Pennsylvania Railroad 5550

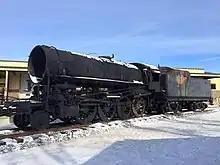
USATC 611, a USATC S160 Class steam locomotive, is currently the only surviving engine to be fitted with Franklin Type D Rotary Cam poppet valve, similar to what will be on PRR 5550. Note the large eccentric gear above the first two driving wheel sets, iconic to the Type B valve.

5550 is slated to use the Franklin Type B2 rotary-cam poppet valves in place of the Type A oscillating-cam poppets due to an increased ease of maintenance and superior performance. Although an unusual arrangement, it is not the first time the Type B poppets were used on a Pennsylvania Railroad class T1. In 1948, T1 number 5500 was rebuilt to use the Type B2 poppets following a damaging collision with a K4s in St. Louis, Missouri. Franklin Type B gear was applied to a handful of locomotives starting in 1948, including K4s 3847, which had been designed or built with conventional piston valves. Type B2 was devised specifically for the T1 as the existing valve arrangement from the Type A gear differed from Type B. 5500, perhaps the first locomotive fitted with two types of poppet valve gear, was soon noted for its superior performance over the other engines of its class. The Pennsylvania Railroad at one point even considered retrofitting the Type B2 poppets to other T1's, but this action was never taken. It is worth noting the Pennsylvania Railroad also experimented with the idea of fitting the conventional Walschaerts valve gear to the T1 and retrofitted number 5547 to such a configuration. To aid in the reconstruction of the Type B2 poppets, the T1 Trust was generously given full access to the USATC S160 Class 2-8-0 USATC No. 611 by Bill Miller Equipment Sales. USATC 611 is located along with its owner in Eckhart Mines, Maryland. USATC 611 was fitted with Franklin Type D rotary-cam poppet valves during the 1950s during its career at Fort Eustis, Virginia. The T1 Trust hopes to do a full inspection and documentation of key features within the Type D poppets to use as a basis for reconstructing the Type B2 poppets proposed for use on 5550. It is also hoped that the investigative work and documentation can aid a future restoration of USATC 611. The P2 Steam Locomotive Company is also using the Franklin Type B Rotary Cam poppet valve (albeit the earlier B1 model) for the underconstruction new build LNER Class P2 steam locomotive, No. 2007 "Prince of Wales", and has shared valuable design documents with the T1 Trust needed to reproduce the valve. Components of the Caprotti valve gear will be examined to help recreate the gear box of the Type B2 poppet valve, as some of the original blueprints of the Type B2 gearbox have been lost. The copies of design documents and blueprints of the Caprotti gearbox were provided by the BR Class 8 Steam Locomotive Trust and Caprotti Black 5 Limited.